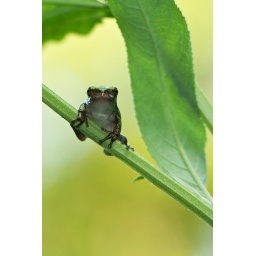
baby gray tree frogs in the garden